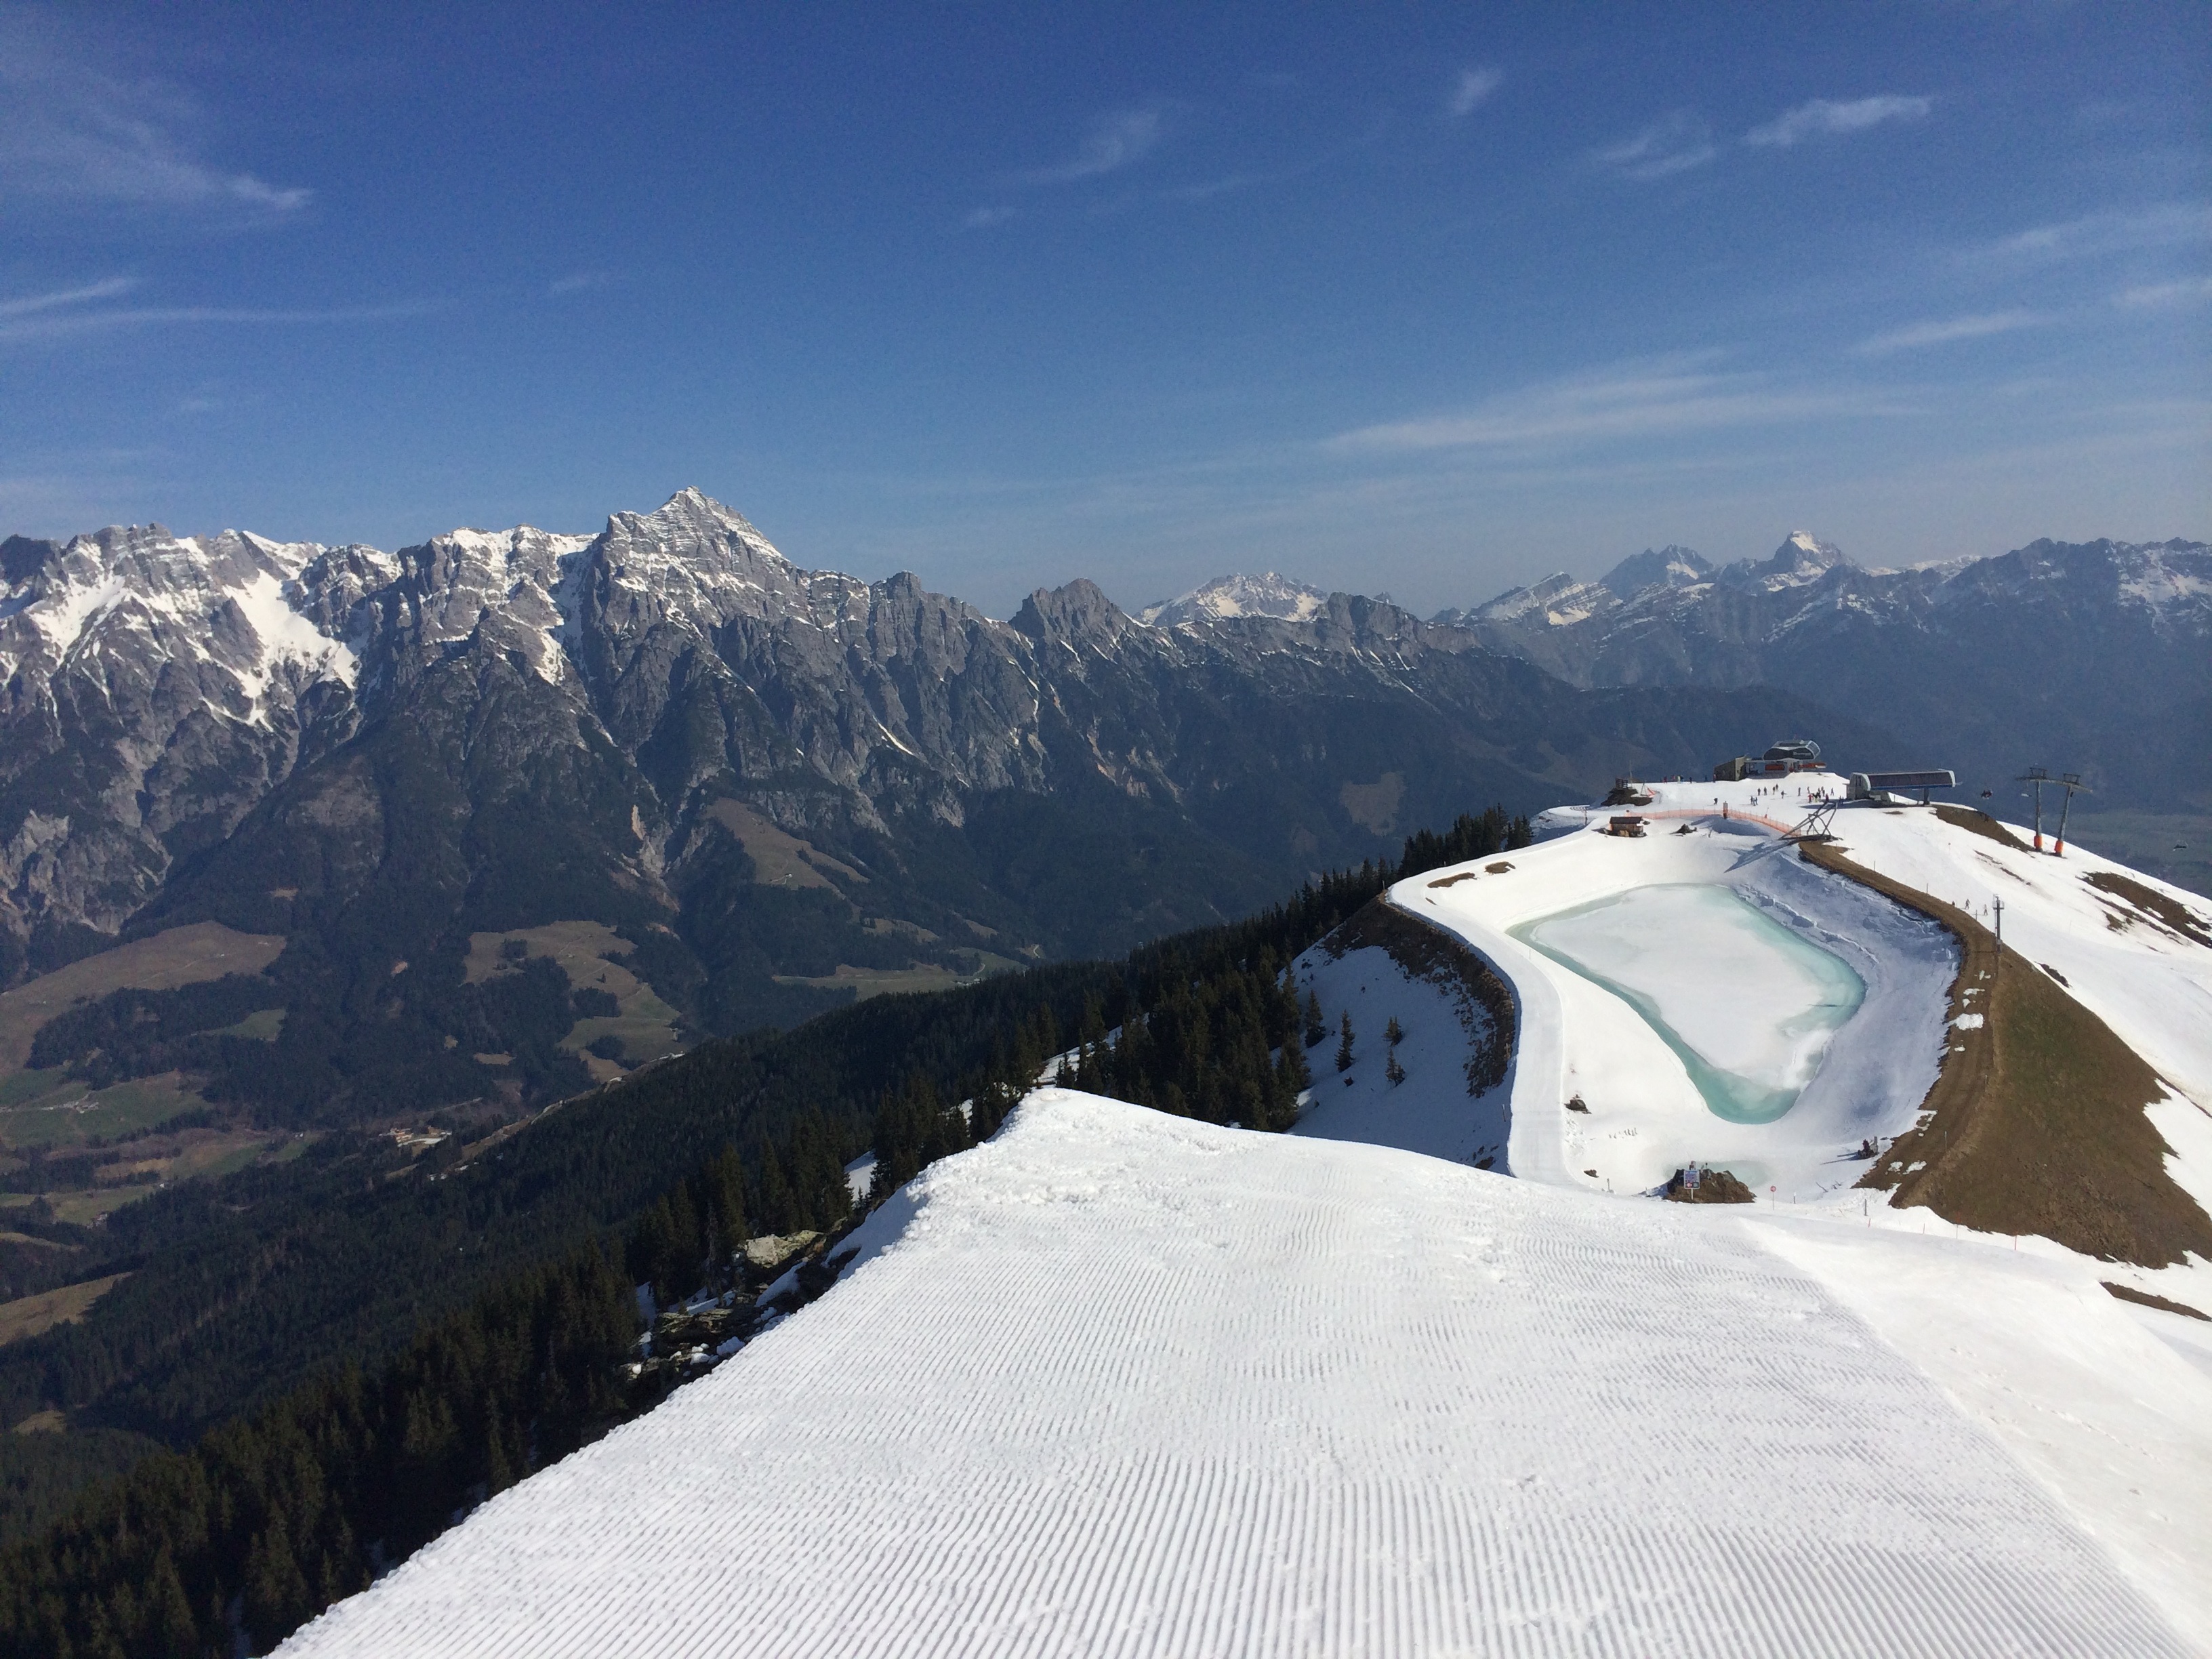
nature, mountain, snow, winter, mountain range, weather, extreme sport, skiing, ridge, summit, austria, mountaineering, winter sport, sports, resort, mountains, alps, ski, piste, landform, ski touring, mountain pass, ski mountaineering, ski equipment, geographical feature, mountainous landforms, geological phenomenon